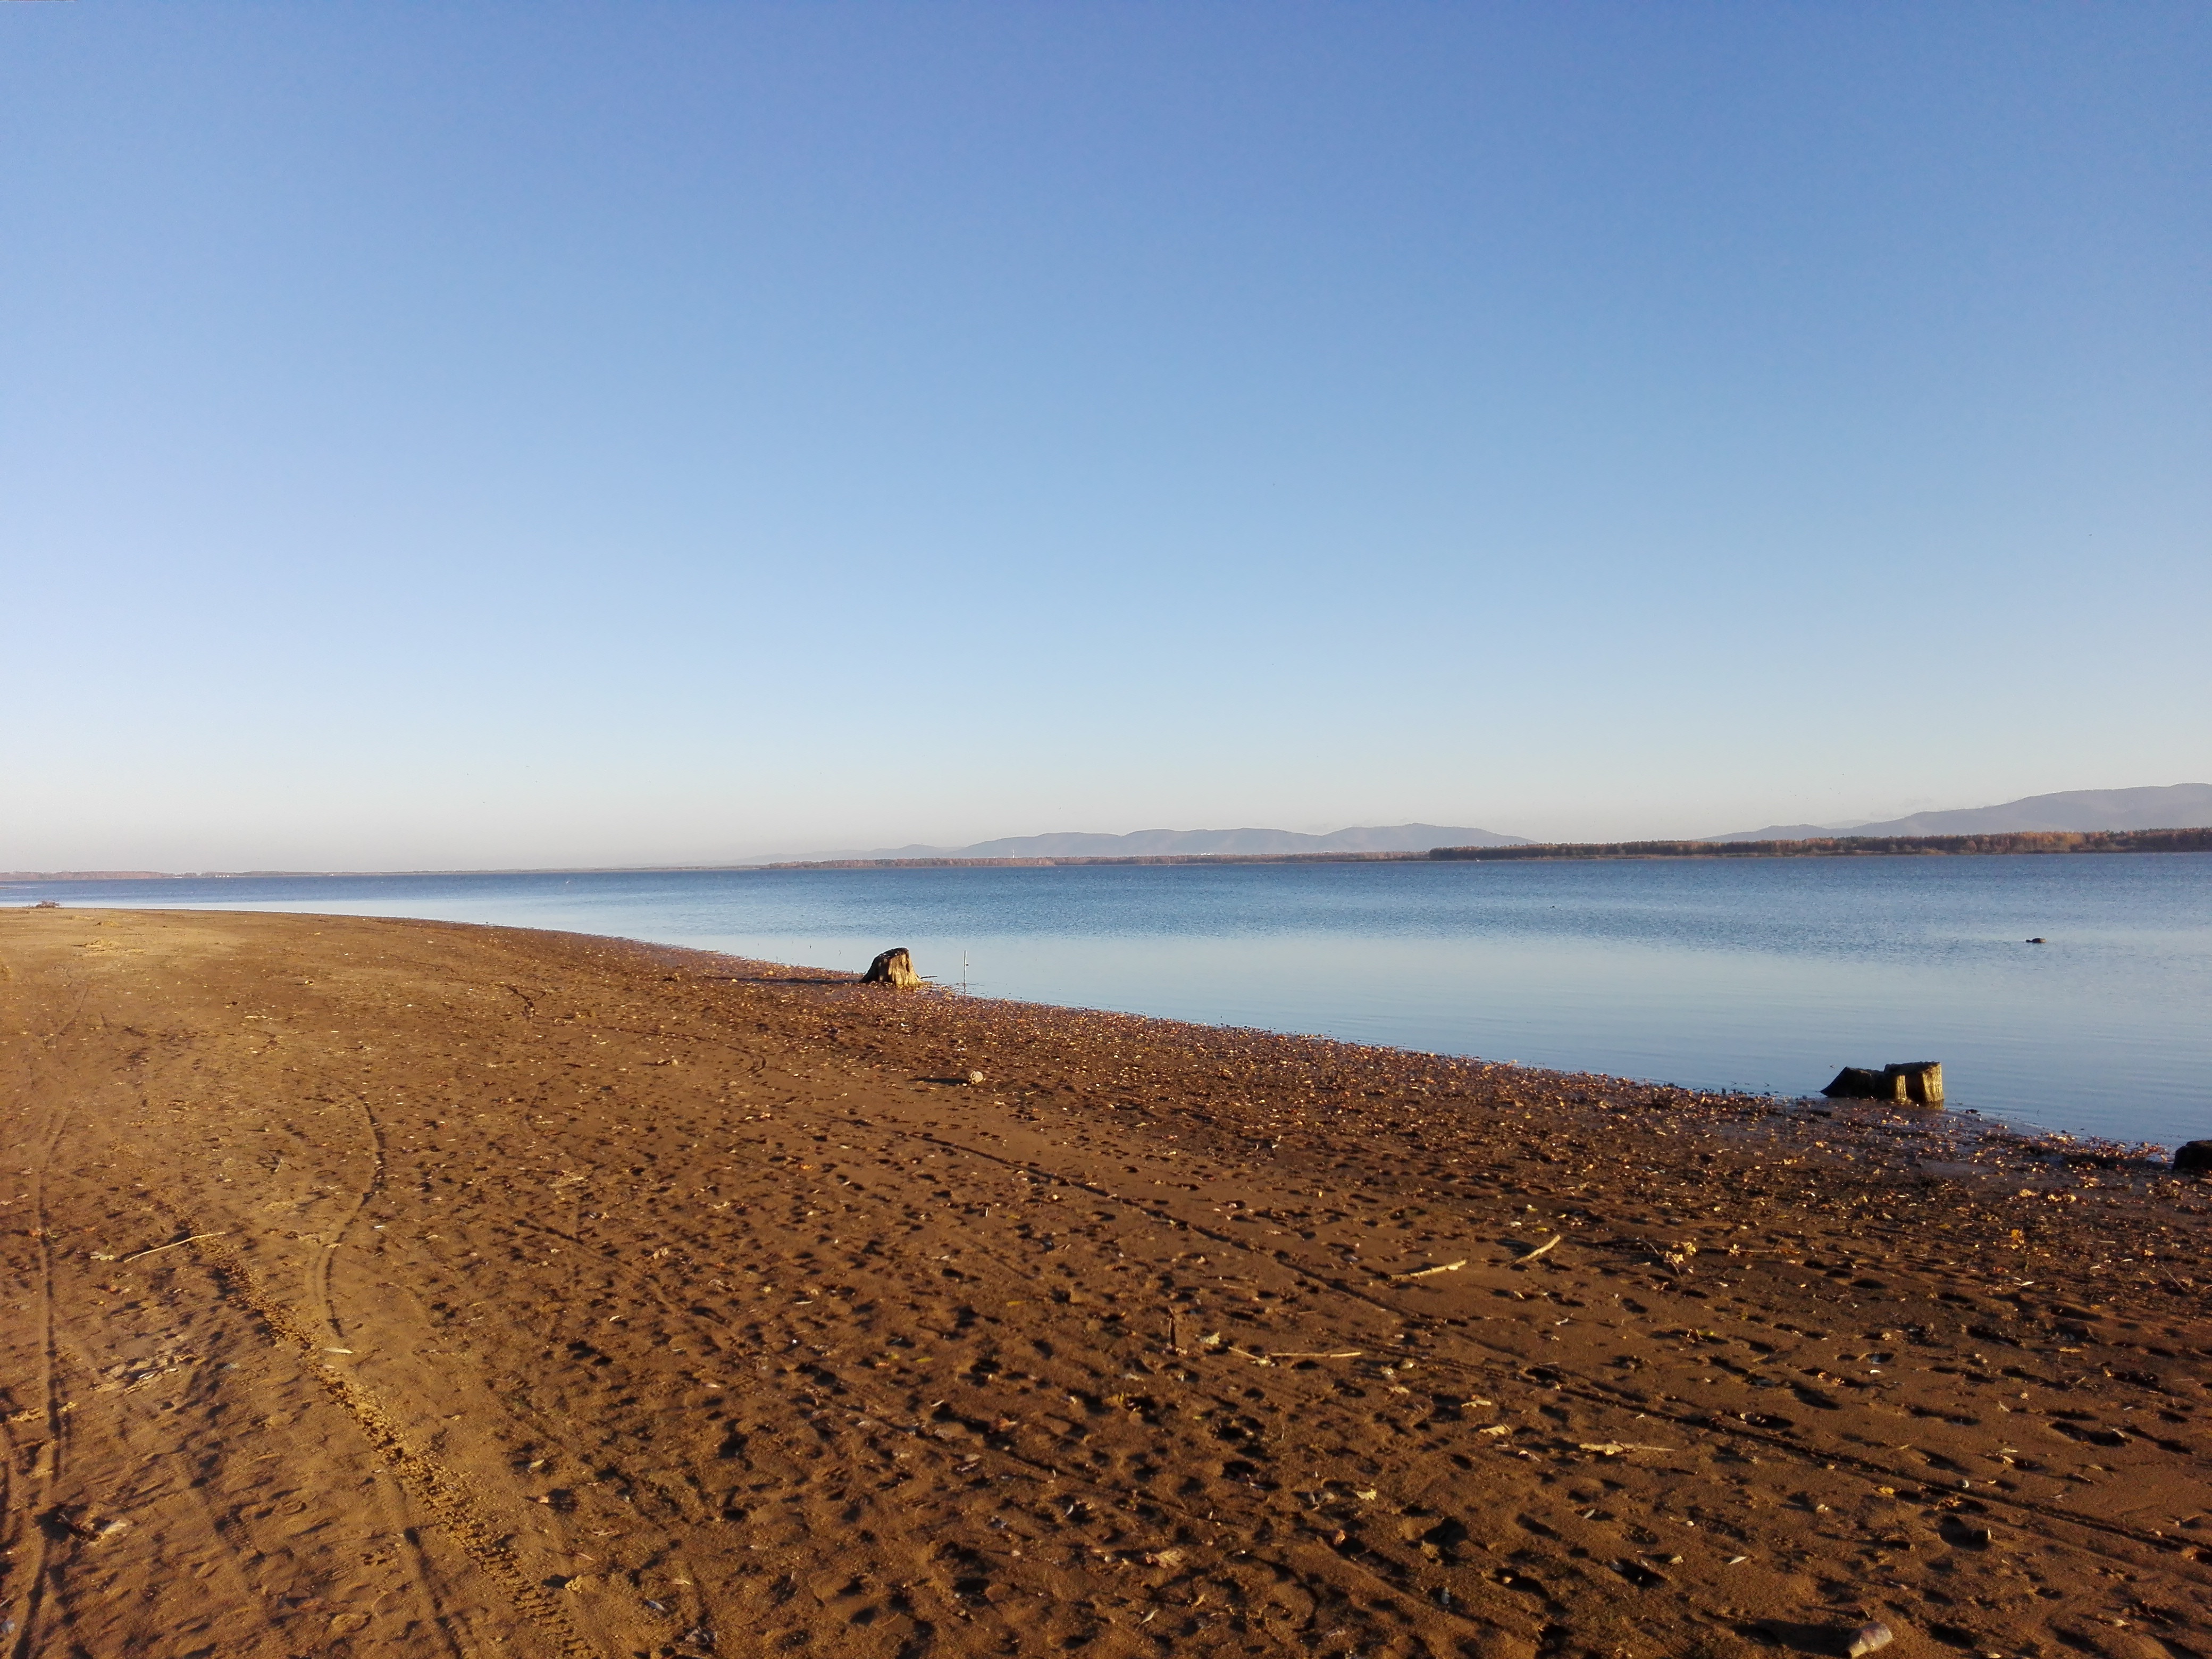
beach, sea, coast, sand, ocean, horizon, shore, wave, cliff, bay, terrain, material, body of water, habitat, cape, mudflat, natural environment